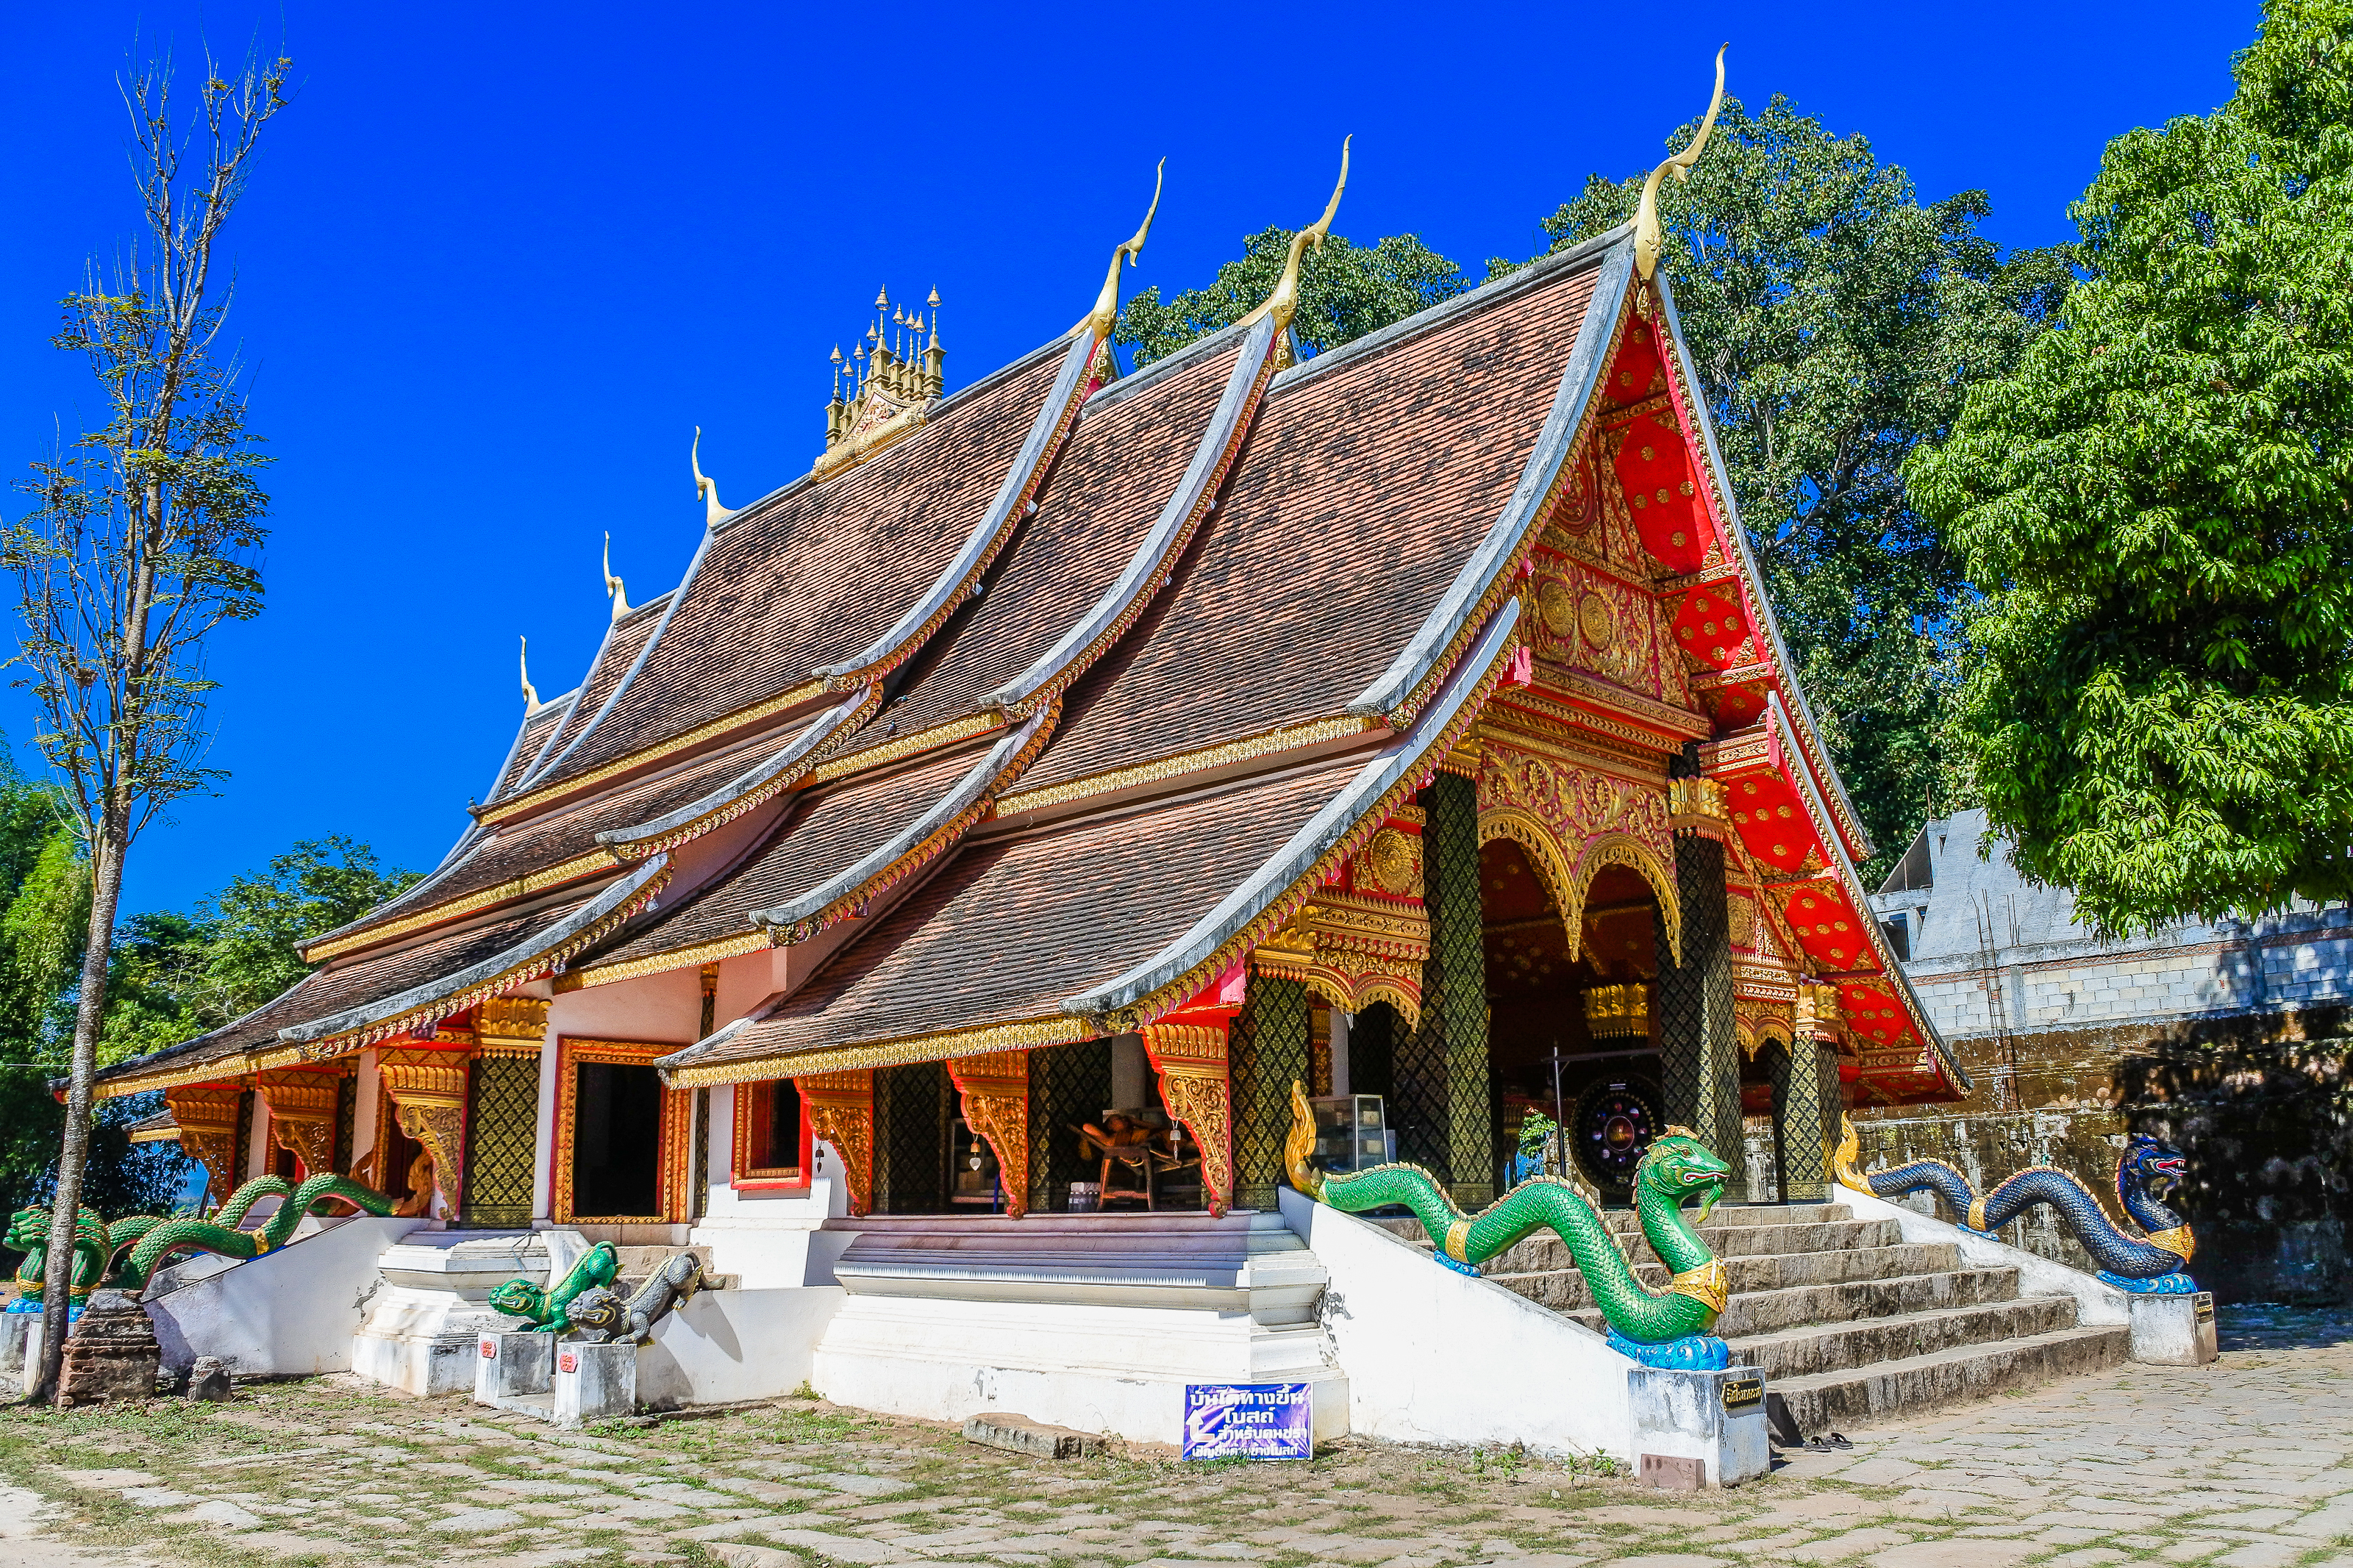
lanchang, tourism, luang prabang, building, loei, buddha, thailand, architecture, old, asia, asian, statue, thai, history, laos, wat, buddhism, ancient, religion, outdoor, culture, wooden, temple, travel, naga, place of worship, chinese architecture, shrine, roof, japanese architecture, historic site, tourist attraction, leisure, monastery, facade